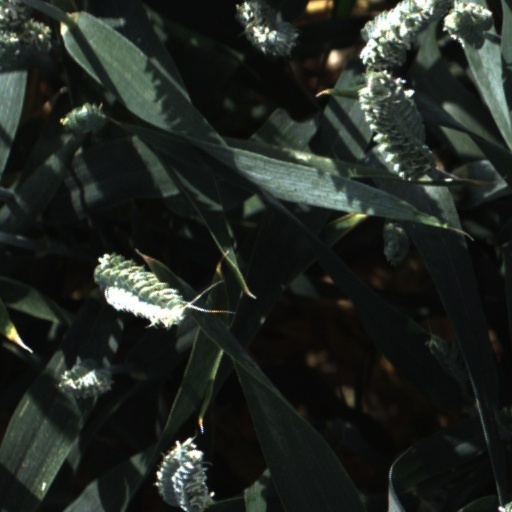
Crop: wheat